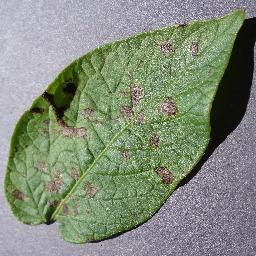
Etiqueta: Tizon_Temprano